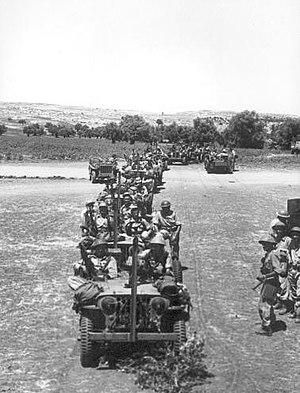
L'Exode palestinien de Lydda et Ramle, auquel les Palestiniens font référence en tant que Marche de la Mort de Lydda, se produisit en juillet 1948 durant la Première Guerre israélo-arabe. Entre 50 000 et 70 000 Palestiniens s'enfuirent ou furent expulsés de ces deux villes et des 25 villages environnants après la conquête de la zone par les Israéliens au cours de l'Opération Dani. Un nombre variable d'entre eux, selon les témoignages, perdirent la vie.